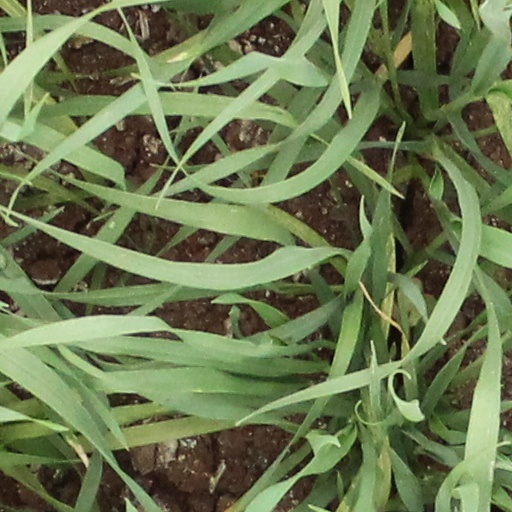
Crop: wheat